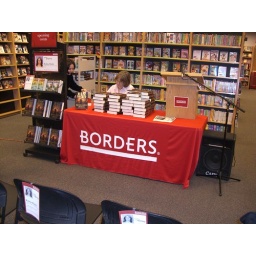
Robin Hobb signs books in Austin, Texas (February 7, 2008)